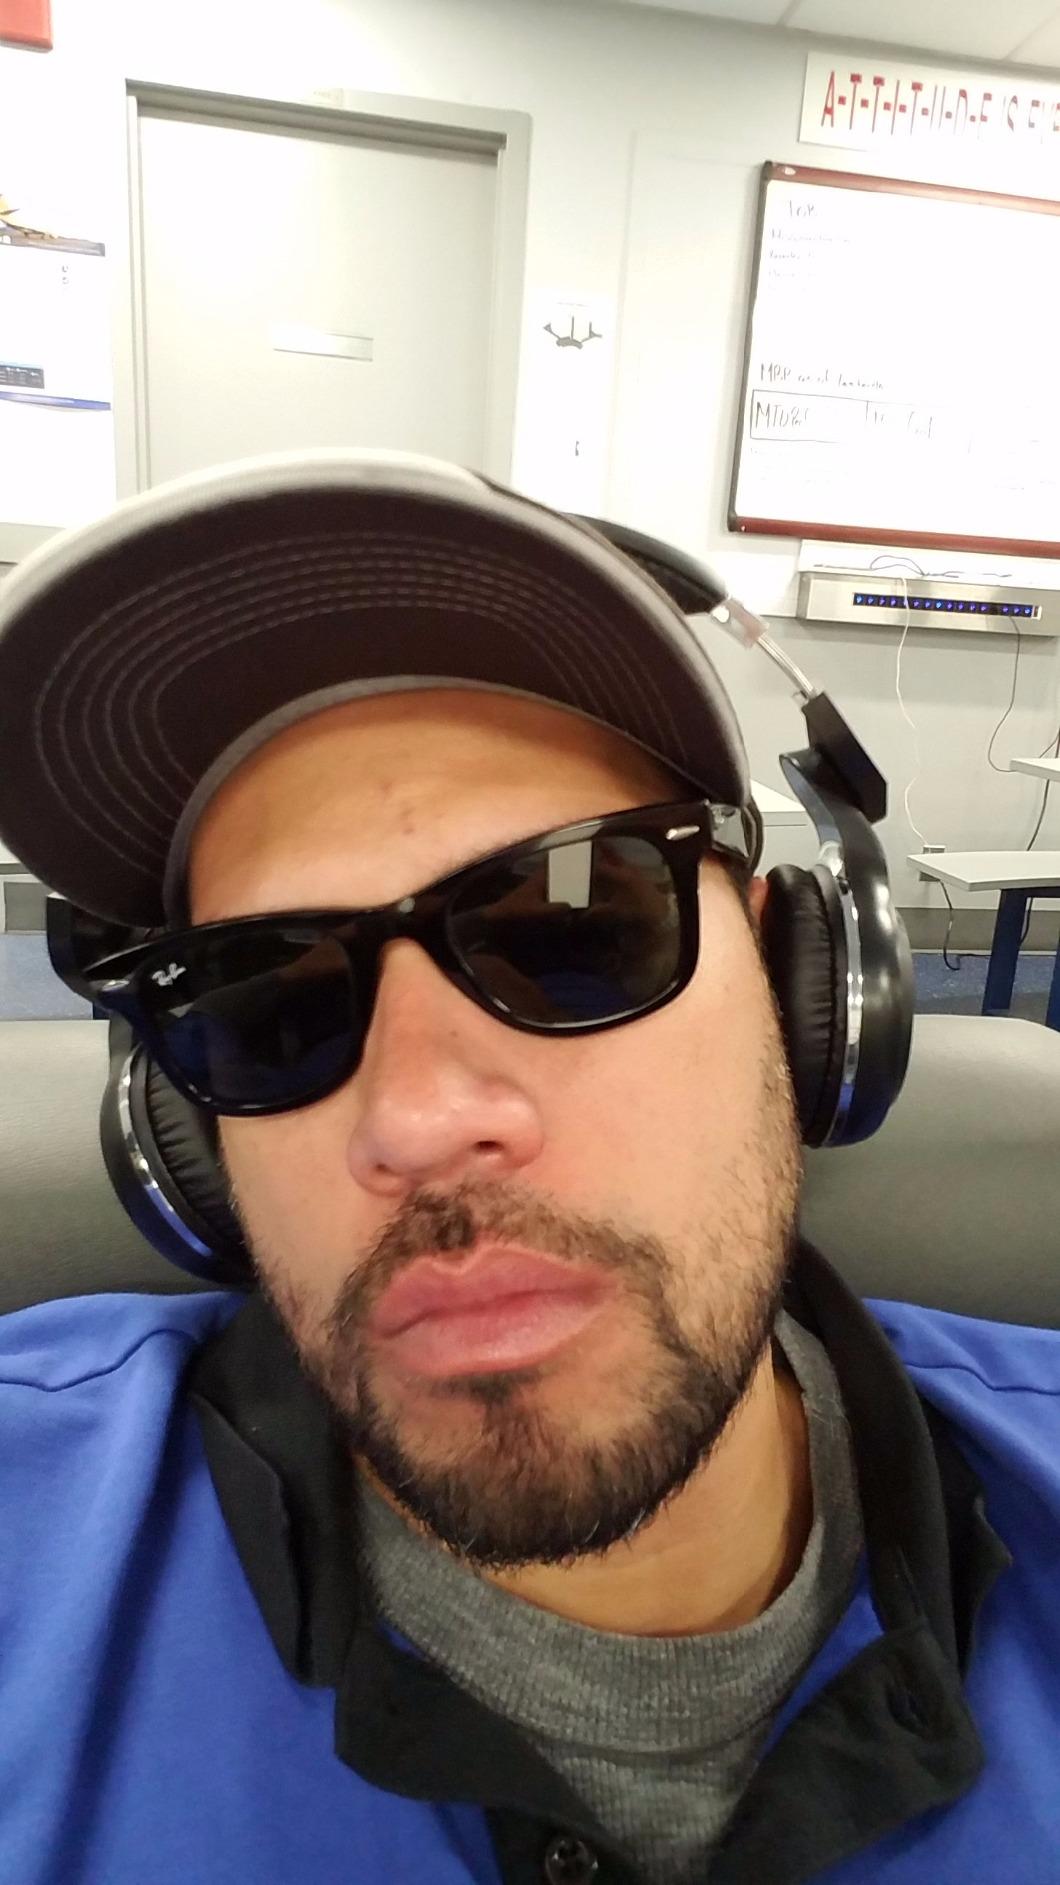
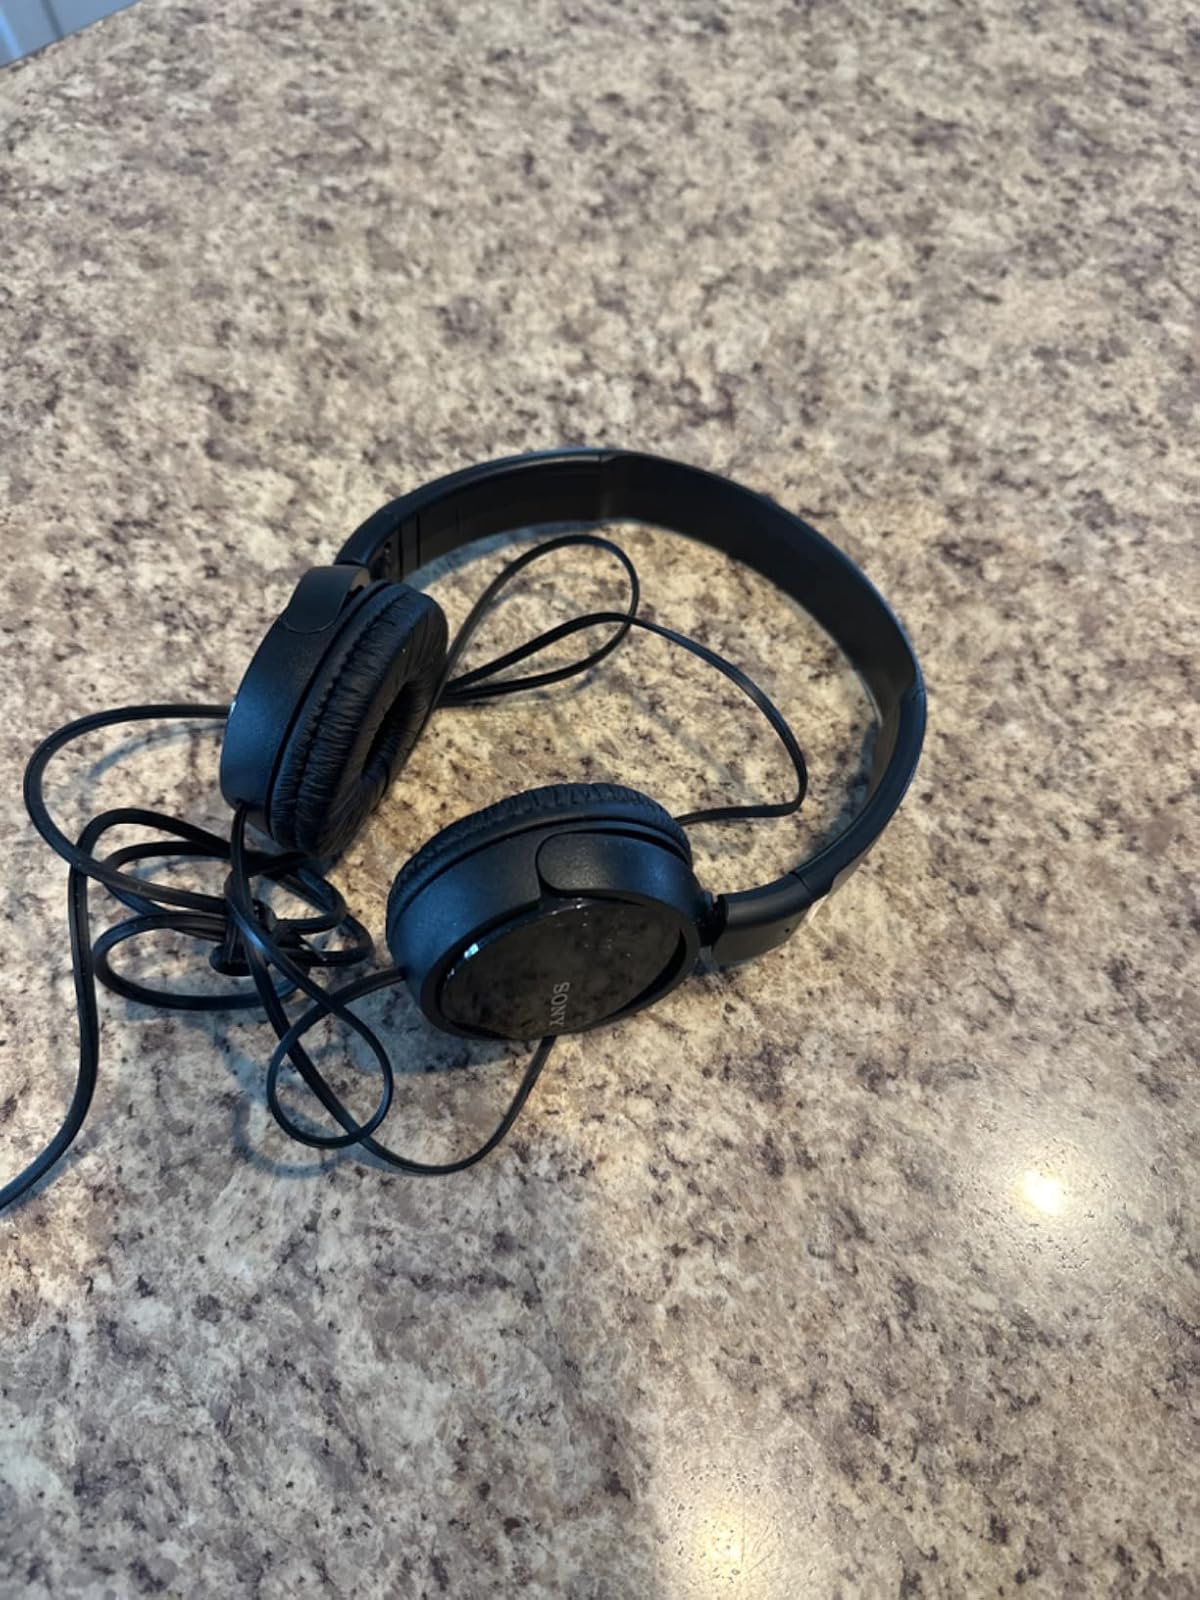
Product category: headphones
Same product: no